Redlichia

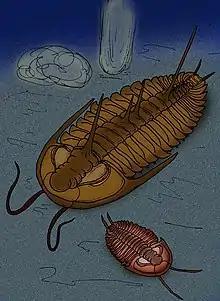
Comparison of the redlichiid trilobites, "Redlichia rex" (larger), and "R. takooensis", from the Lower Cambrian Kangaroo Island, Australia

The type species, "R. noetlingi", is found in Lower Cambrian-aged marine strata of Western Pakistan. A similar species, "R. chinensis", is found in Lower Cambrian-aged marine strata of China. "R. nobilis", is found in Lower Cambrian-aged marine strata of South Korea. It was originally thought that the Kangaroo Island species, "R. takooensis", had a small form and a large form: more thorough studies have concluded that the "large morph" is a distinct, carnivorous, possibly cannibalistic species now named "R. rex."